Brattvåg Church

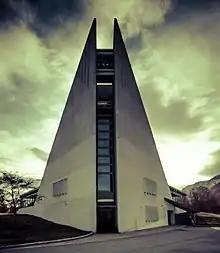
View of the church

Brattvåg Church is a parish church of the Church of Norway in Haram Municipality in Møre og Romsdal county, Norway. It is located in the village of Brattvåg. It is one of the two churches for the Brattvåg parish which is part of the Nordre Sunnmøre prosti (deanery) in the Diocese of Møre. The modern-looking concrete church was built in a rectangular design in 1977 using plans drawn up by the architect Aksel Fronth. The church seats about 650 people.